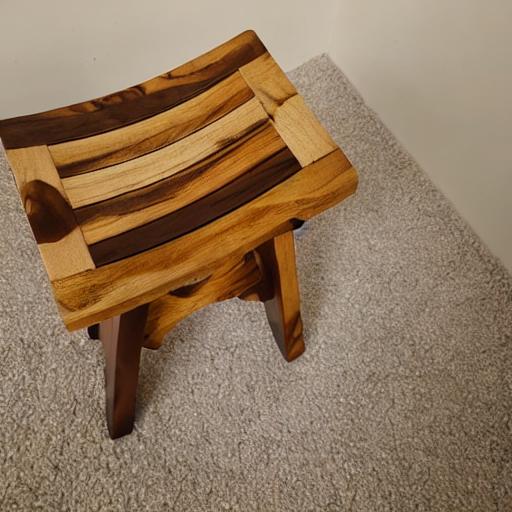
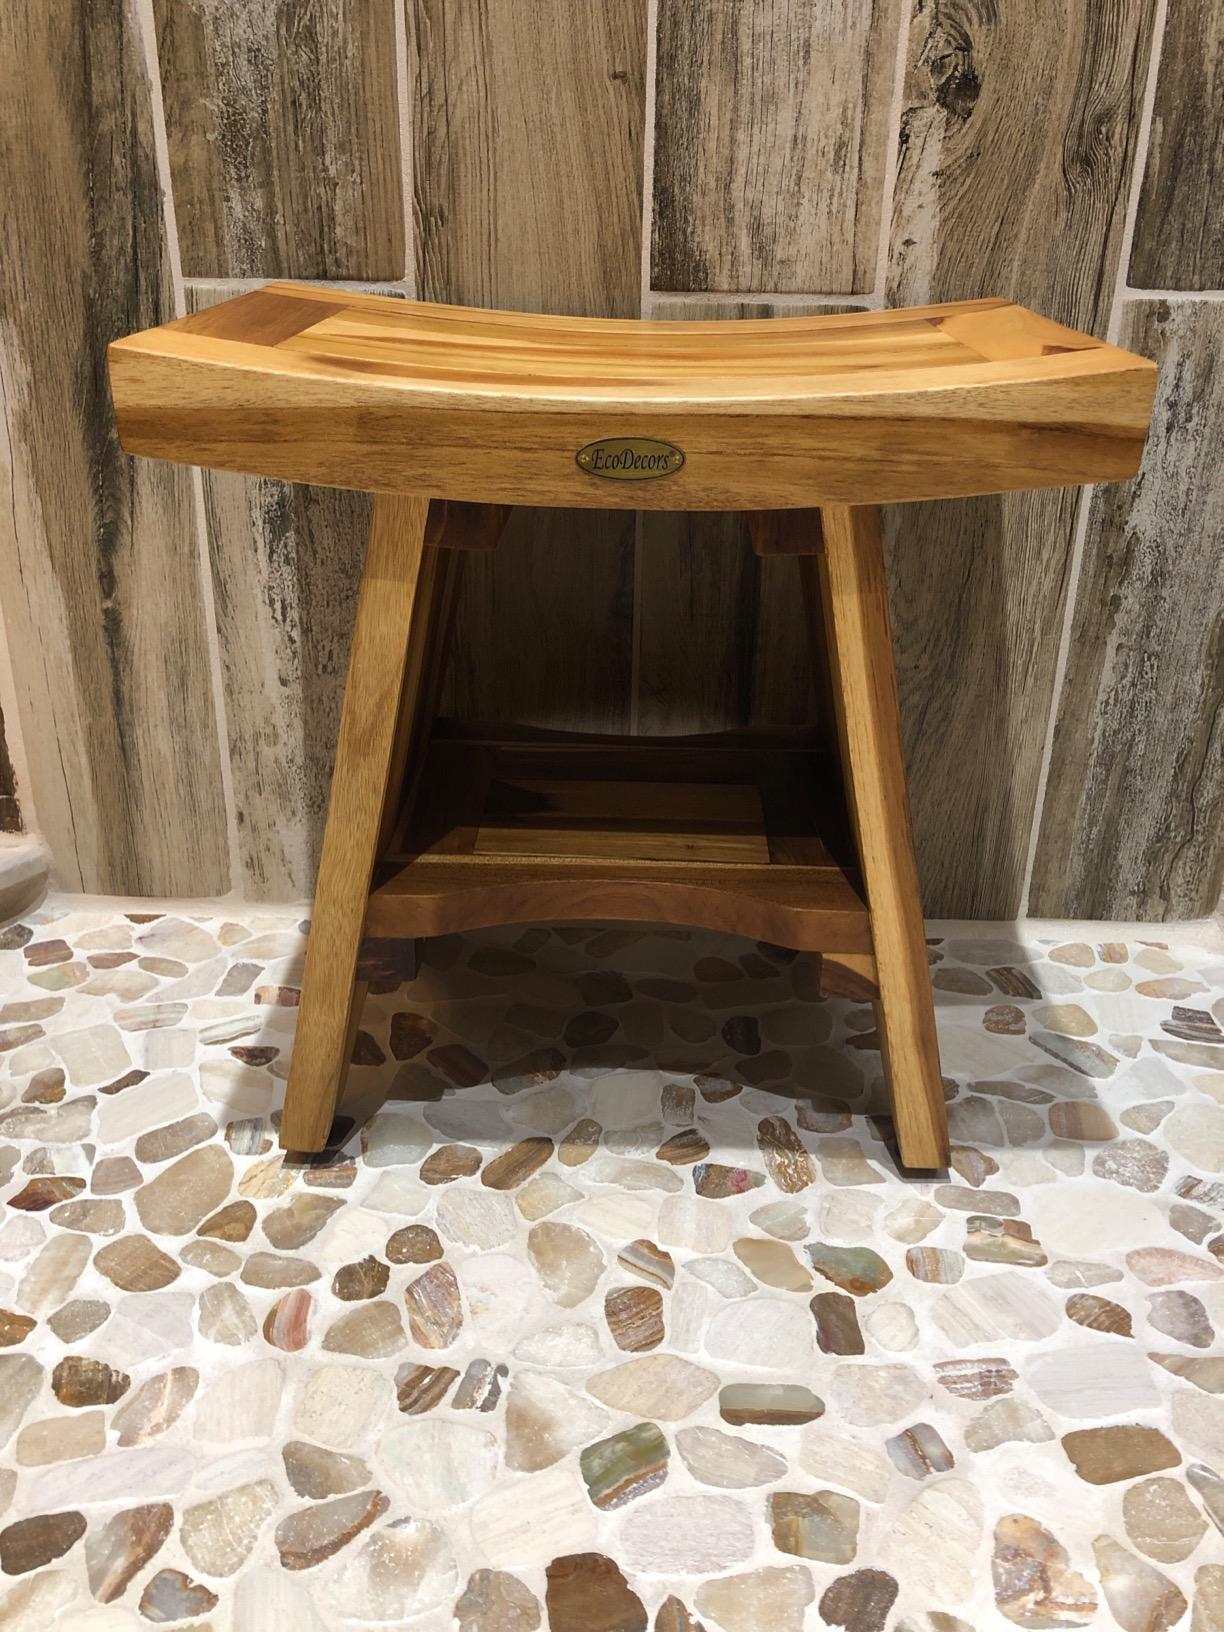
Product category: stool
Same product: no